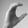
ASL letter: C